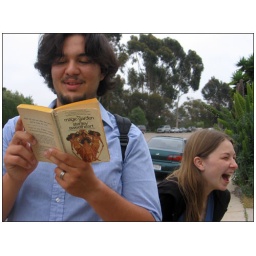
It's amazing what kind of books you can find for free in boxes outside of peoples' houses.